Utah State Poetry Society

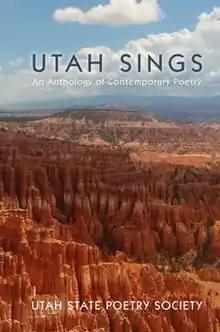
Utah Sings: An Anthology of Contemporary Poetry, May 8, 2015

The Utah State Poetry Society was established by C. Cameron Johns and six other members on May 6, 1950. The organization was incorporated as a 501(c)(3) non-profit corporation in the State of Utah on October 18, 1963, and currently has seven affiliated chapters.